Camilla Wiese

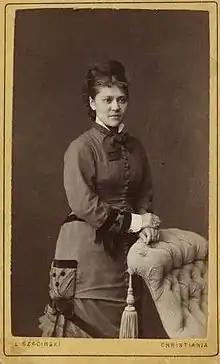

Camilla Theodora Antonsdatter Wiese (June 3, 1845 – March 4, 1938) was a Norwegian mezzo-soprano and voice teacher.